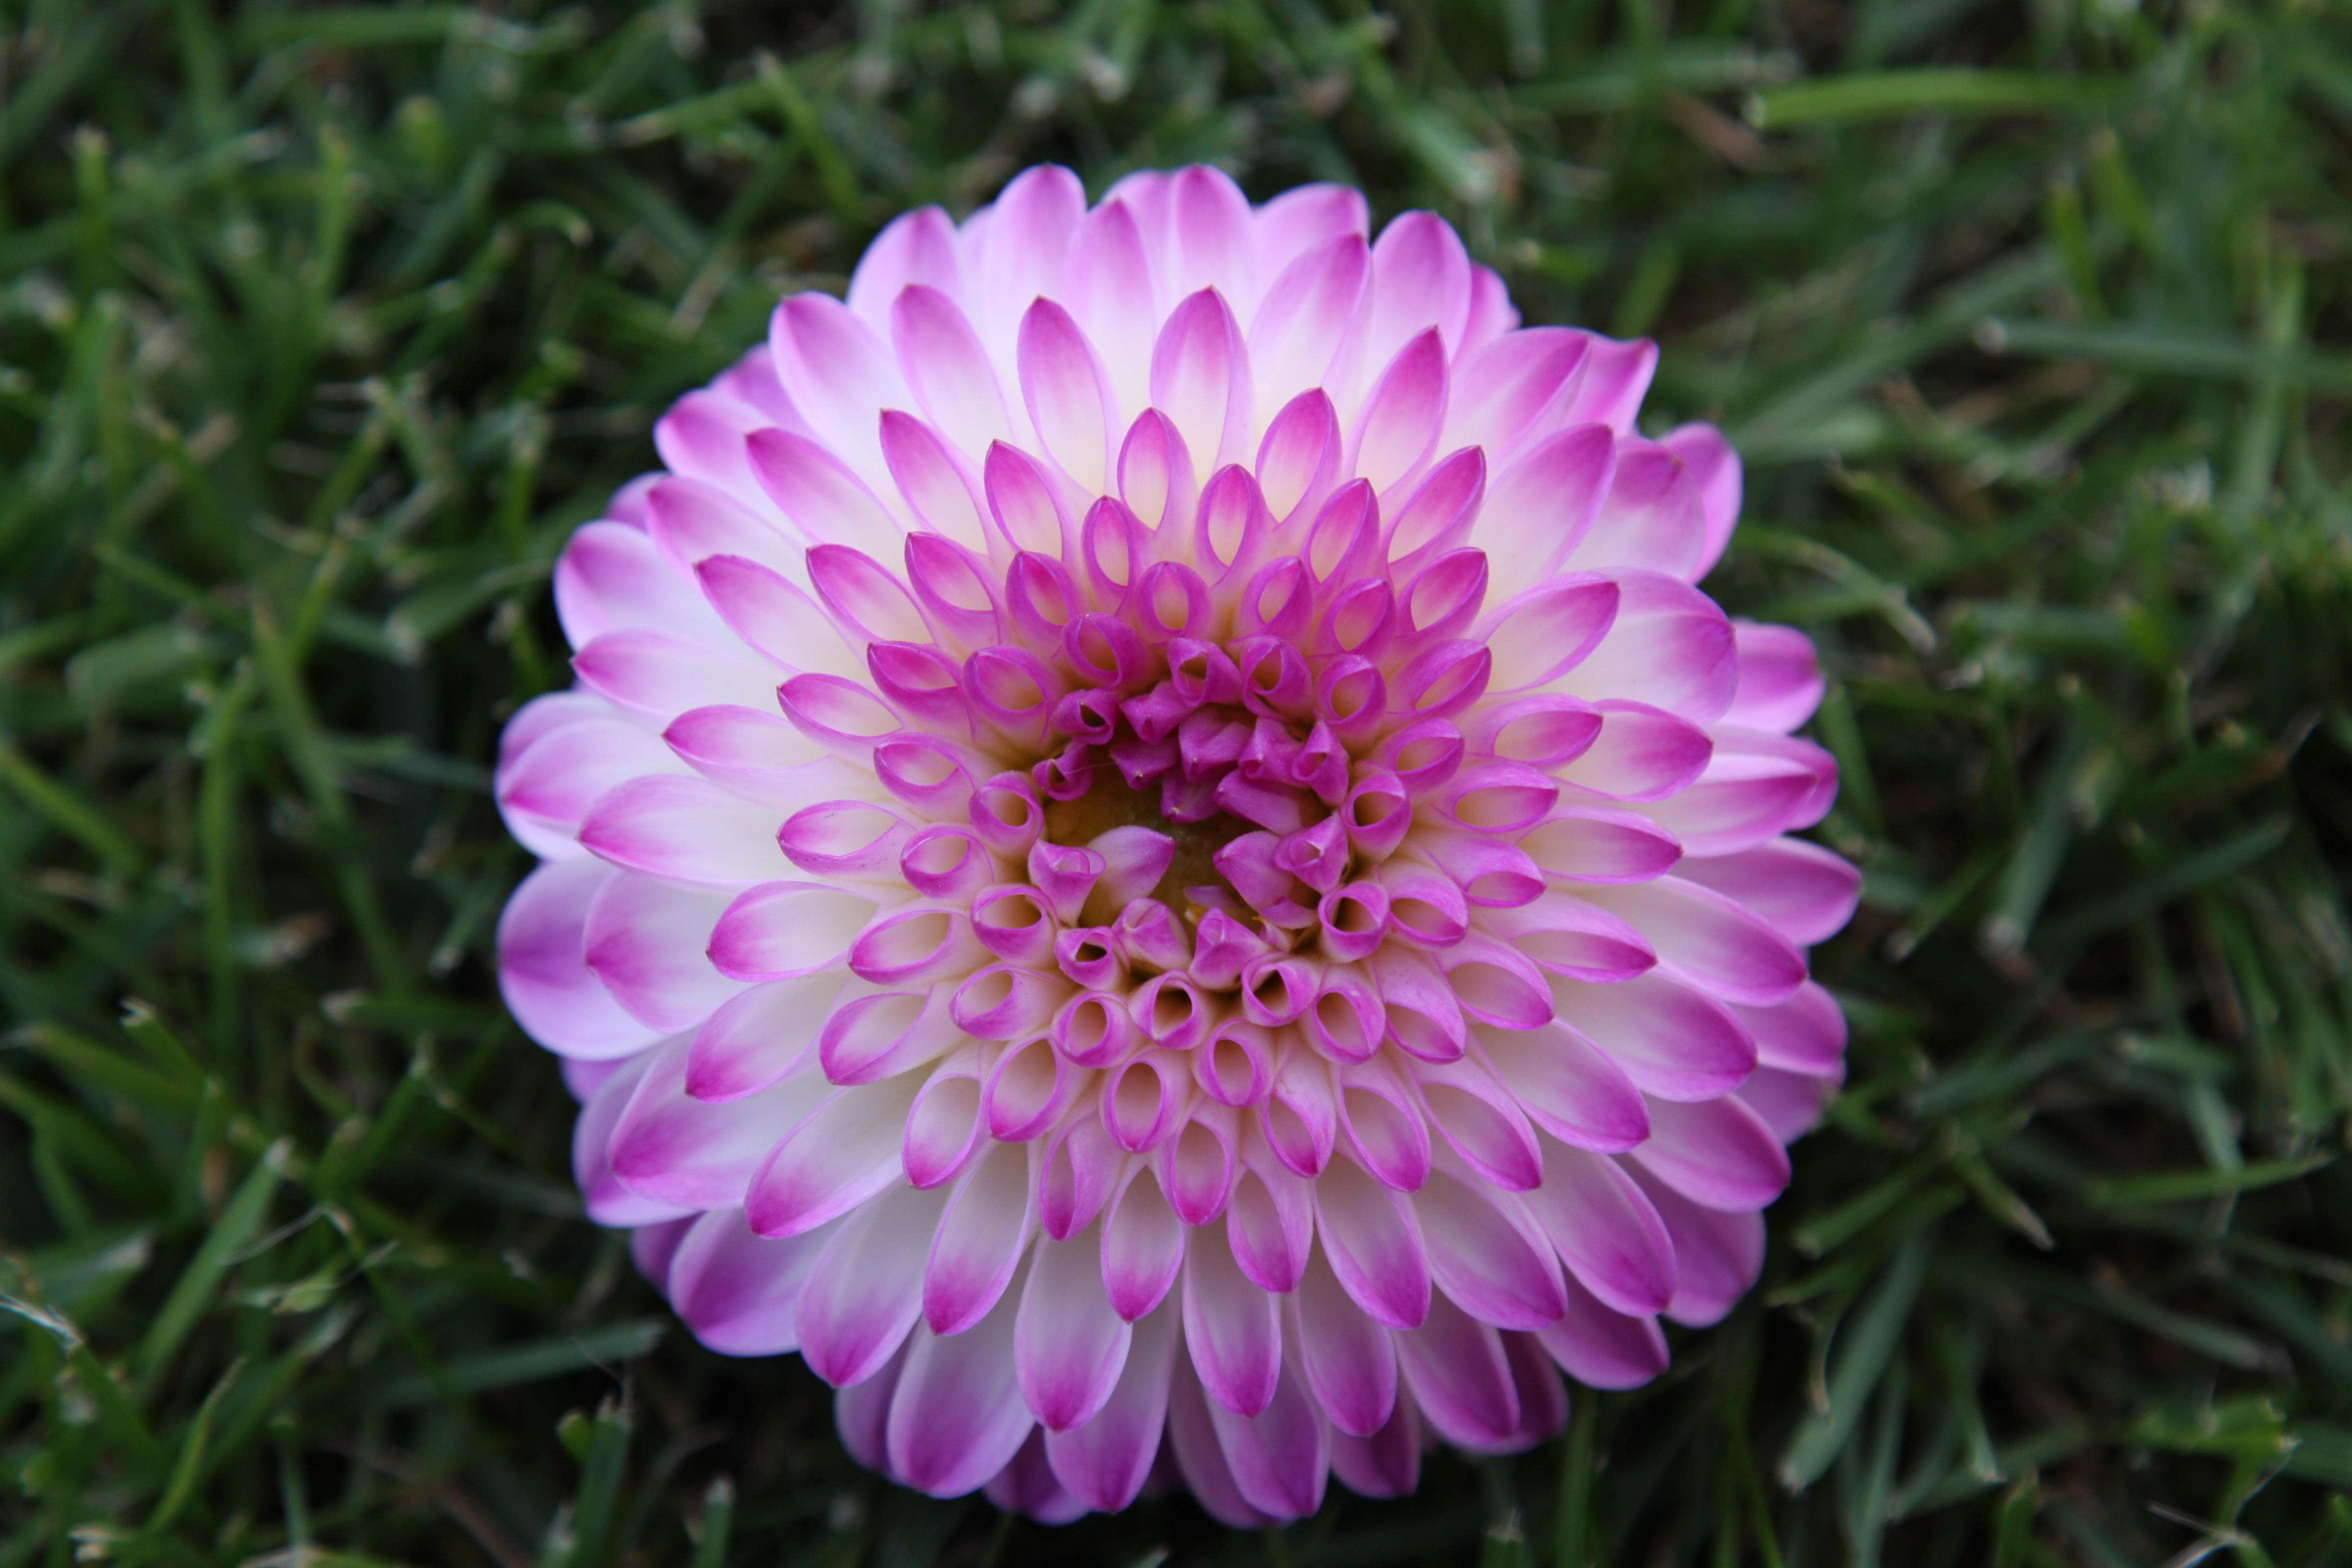
blossom, plant, flower, petal, bloom, daisy, autumn, botany, flora, dahlia, geothermal, dahlias, flower garden, composites, macro photography, flowering plant, ornamental flower, daisy family, annual plant, plant stem, land plant, marguerite daisy